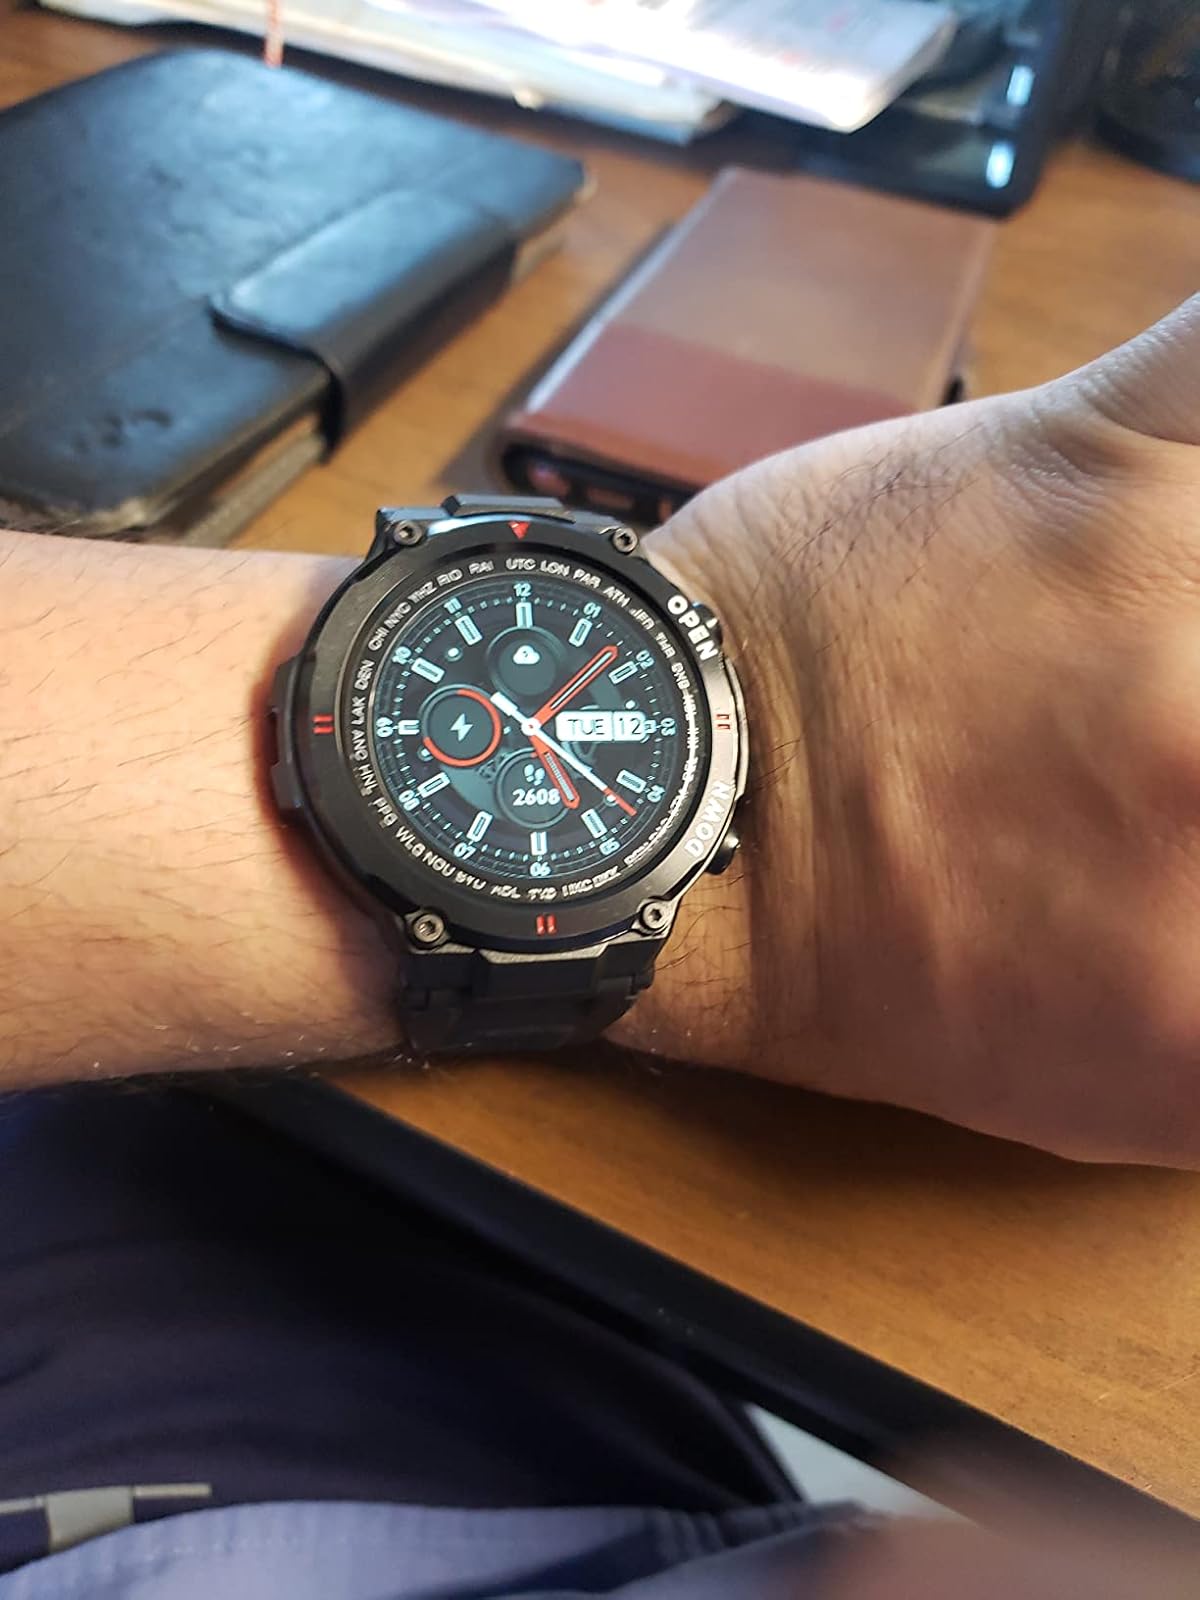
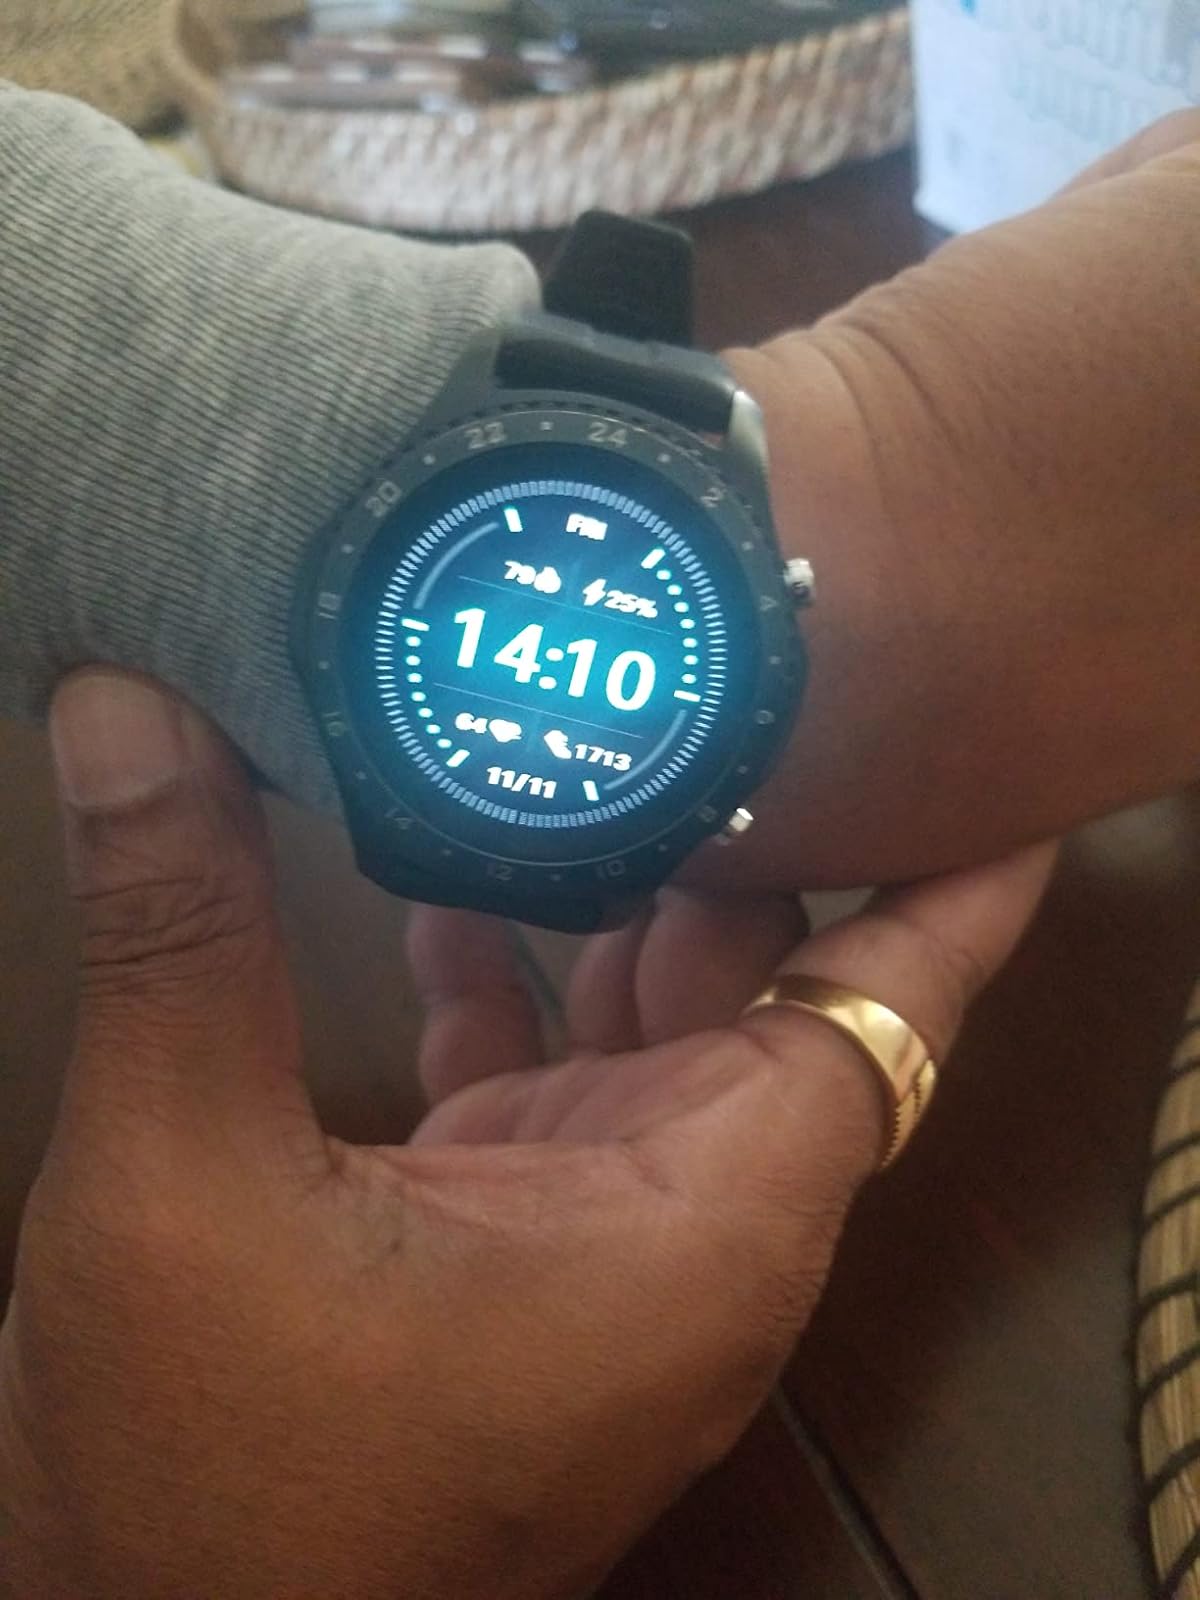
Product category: smartwatch
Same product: no